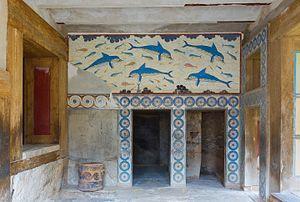
le ""Queen's Megaron"", avec la copie de la fresque des dauphins à Cnossos, Crète, Grèce."